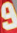
Number: 9